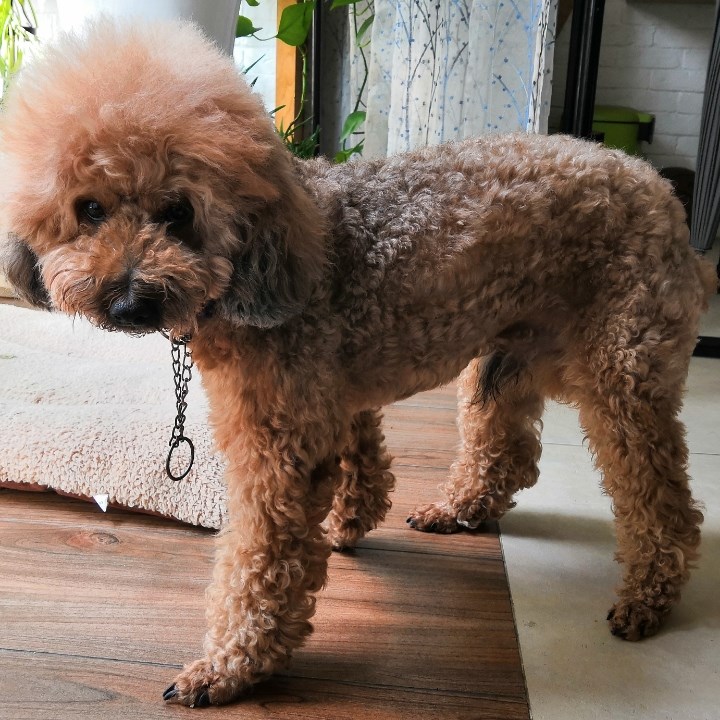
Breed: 7449-n000128-teddy